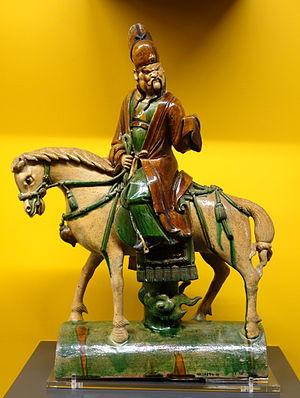
Une tuile est un élément de construction utilisé dans le bâtiment comme pièce de couverture de bâtiment et de chaperon de mur. Ce terme dérive du mot latin tegere qui signifie « couvrir ». La forme tuile est due à la métathèse du i de tuile. Le terme toit a la même origine. Les tuiles sont généralement fabriquées dans des tuileries.